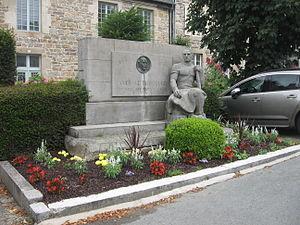
Statue d'Yves Le Trocquer, sur la place éponyme à Pontrieux
Pontrieux [pɔ̃tʁijø] est une commune du département des Côtes-d'Armor, dans la région Bretagne, en France.